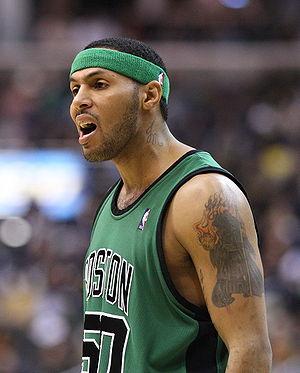
Edward L. House II, plus communément appelé Eddie House, est un ancien basketteur professionnel américain. Véritable globe-trotter au sein de la NBA, il a joué dans pas moins de 9 franchises en 11 saisons et y remporte le titre en 2008 avec les Celtics de Boston.